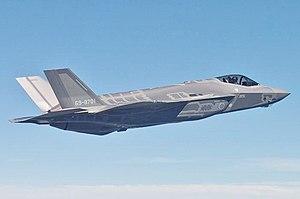
La Force aérienne d'autodéfense japonaise ou Japanese Air Self-Defense Force est la composante aérienne des Forces d'autodéfense japonaises. Elle a été créée le 1ᵉʳ juillet 1954 et reprend une partie des traditions du Service aérien de l'Armée impériale japonaise. Fin 2013, son effectif total est de 50 324 personnes. En 2010, ses effectifs étaient de 34 760 militaires.